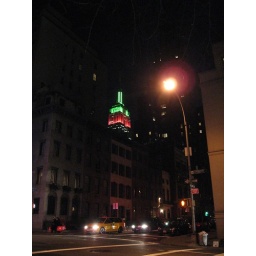
...and of course the Empire State Building gets dressed up in red and green for the majority of December!